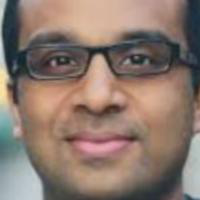
Age group: age 31-40